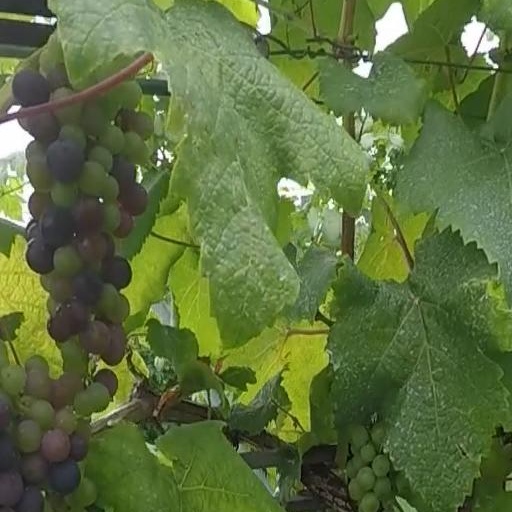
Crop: grape